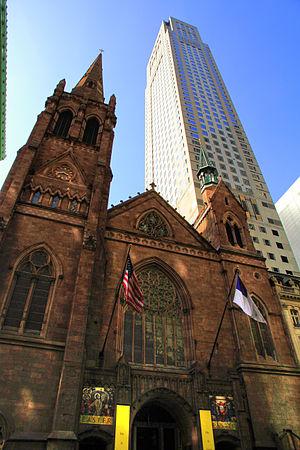
La Presbyterian Church est la principale dénomination presbytérienne aux États-Unis. Elle est issue de l'union de l'Église presbytérienne unie aux États-Unis et de l'Église presbytérienne unie aux États-Unis, toutes deux issues des missions de l'Église d'Écosse parmi les premiers colons. Elle est membre de l'Alliance réformée mondiale. Elle comptait environ un million quatre cent mille membres fin 2014.
L'Église presbytérienne de la Cinquième Avenue est une église presbytérienne à New York. L'église est située sur la Cinquième Avenue dans le centre-ville de Manhattan. Avec environ 2 200 membres, elle est une des plus grandes congrégations presbytériennes aux États-Unis. L'église a été fondée en 1808 comme l'Église presbytérienne de Rue de Cèdre, et est située sur ce site depuis 1875.